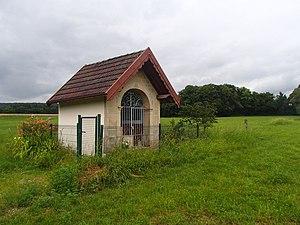
chapelle dans un champs à la combe viollot
Chaux-lès-Clerval est une ancienne commune française située dans le département du Doubs, en région Bourgogne-Franche-Comté. Au 1ᵉʳ janvier 2019, elle a fusionné avec Pays de Clerval pour former la commune nouvelle de Pays de Clerval.